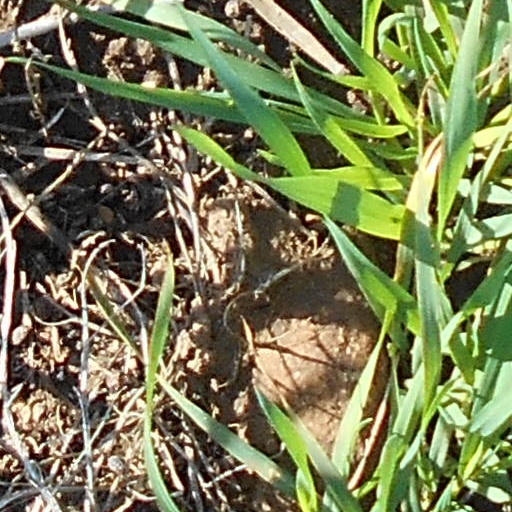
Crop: wheat